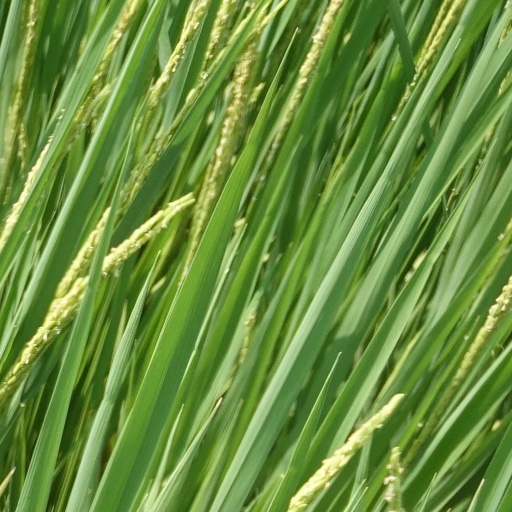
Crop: rice